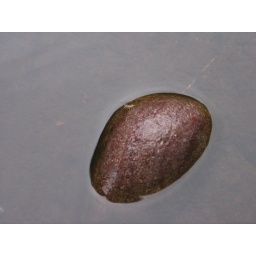
This rock looked so peaceful in the cold water...there is even a little bug walking along the rock.